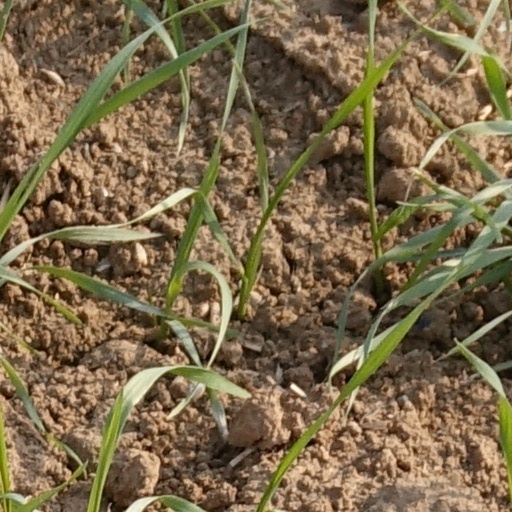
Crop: wheat